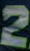
Number: 2